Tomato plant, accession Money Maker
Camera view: tilt-top (135 deg); turntable rotation: 60 degrees
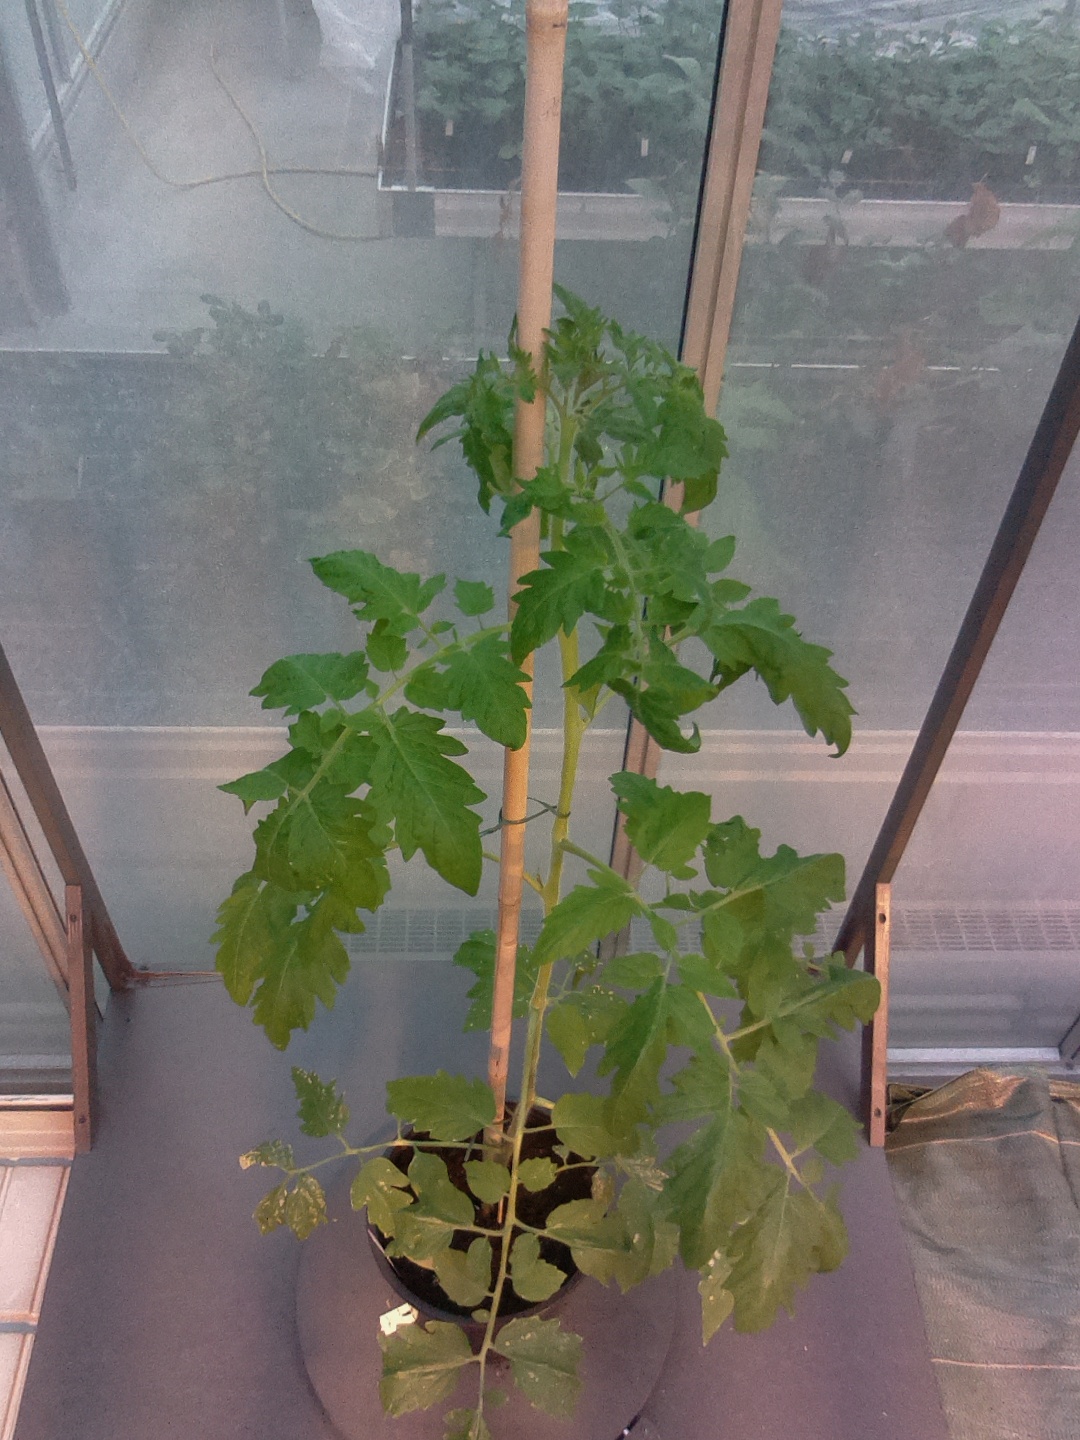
BBCH growth stage 61: 10%-20% of flowers open